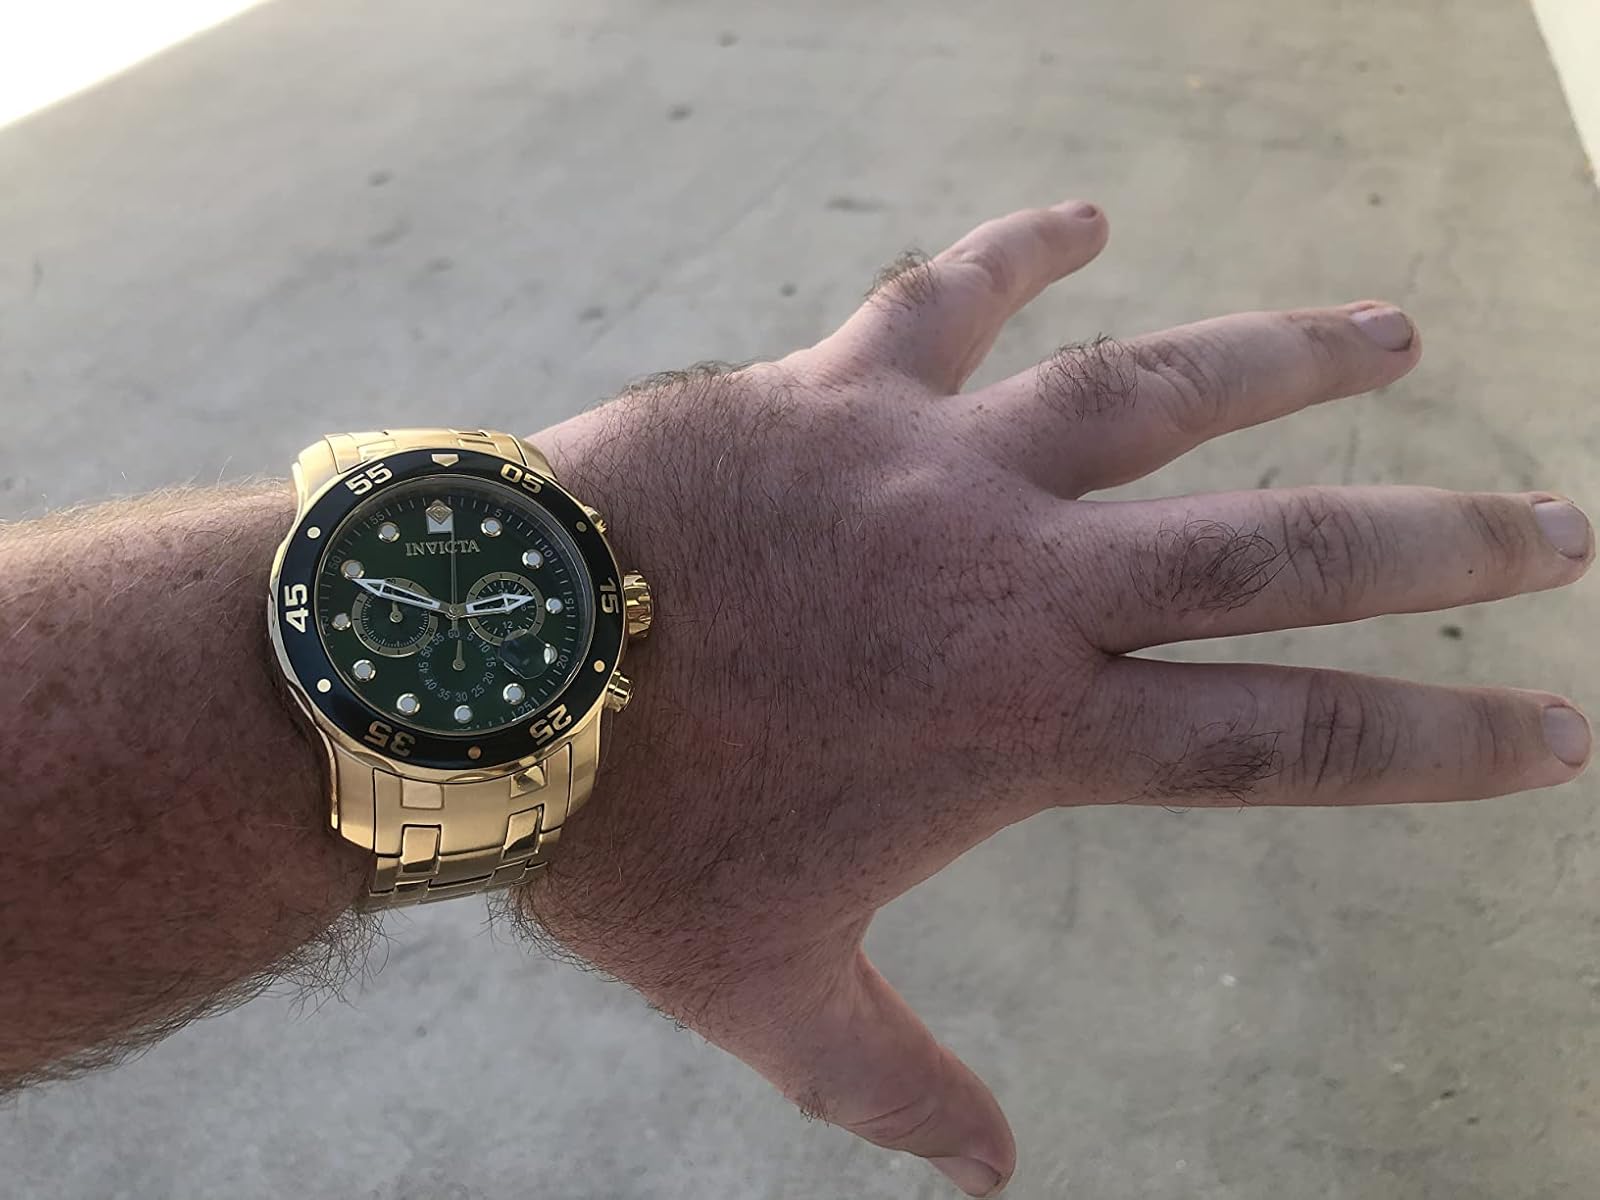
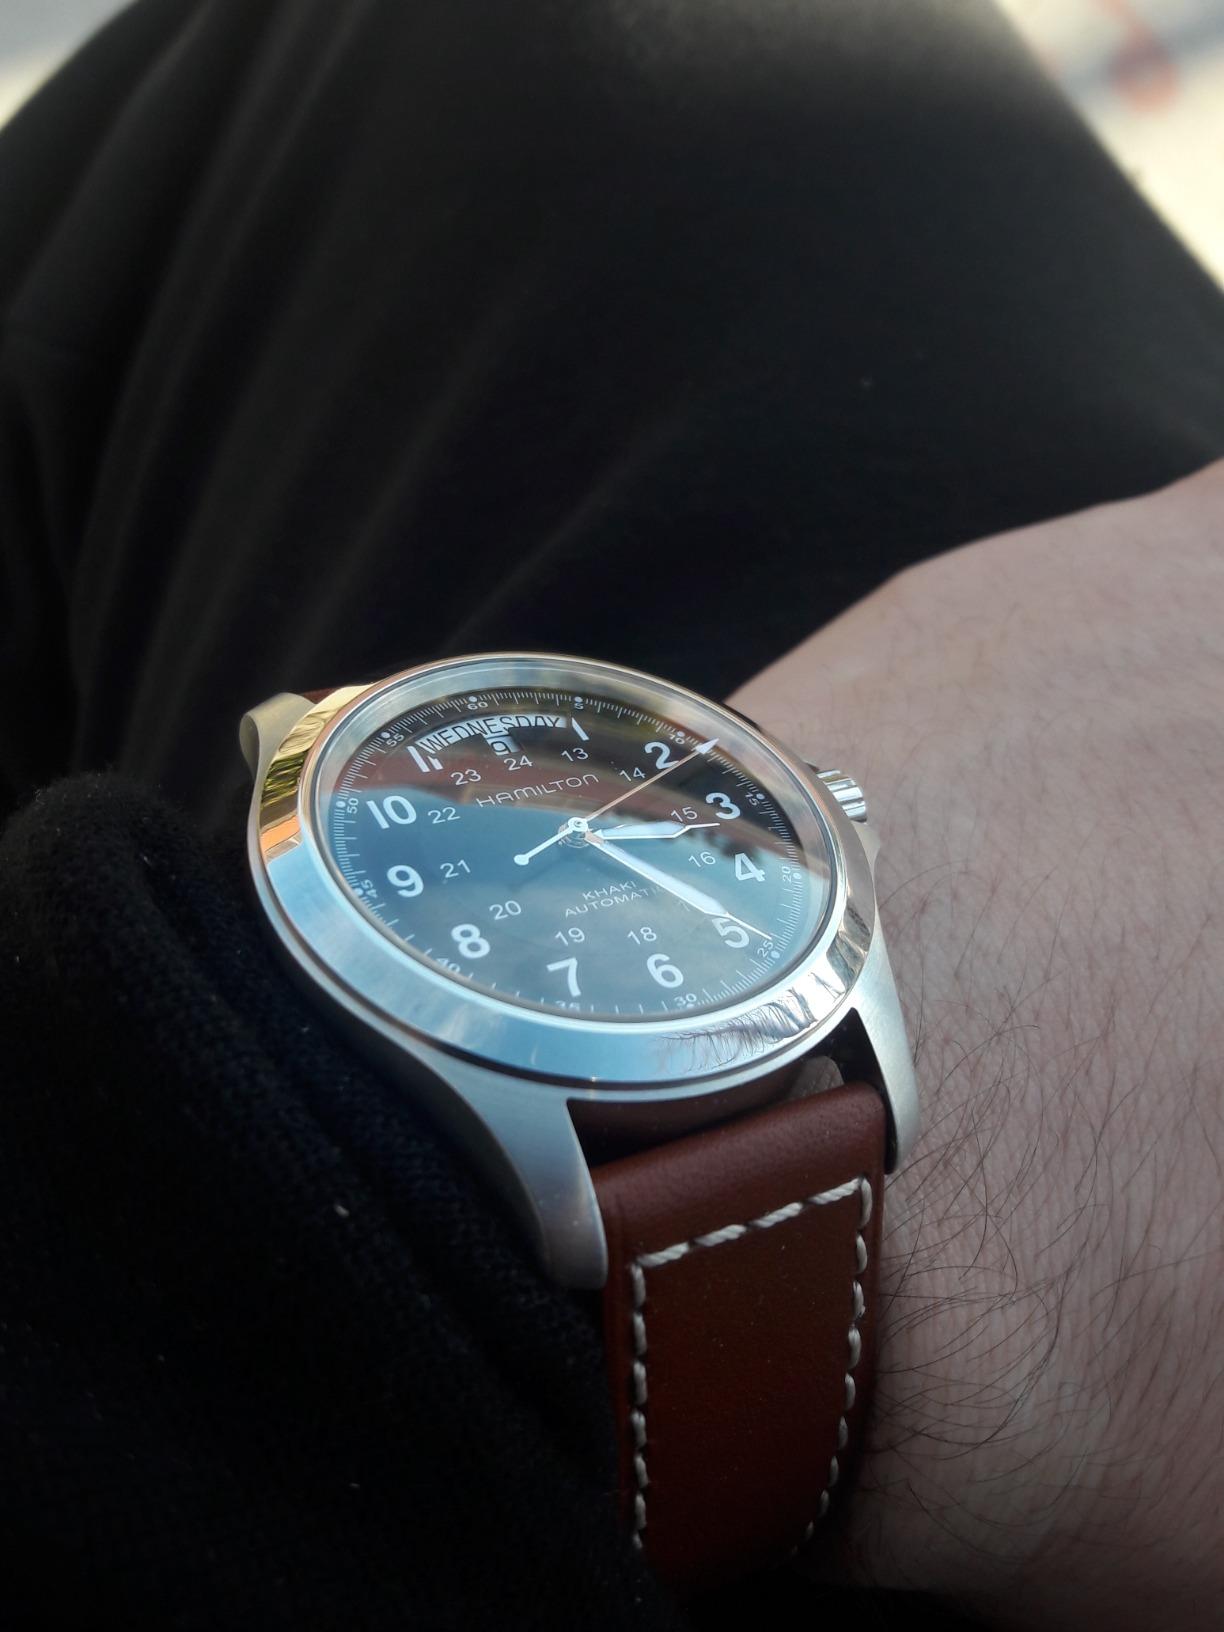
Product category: accessories_watch
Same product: no